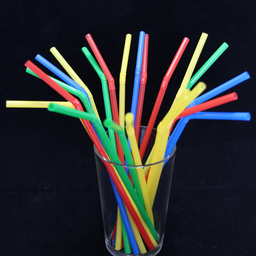
Label: plastic